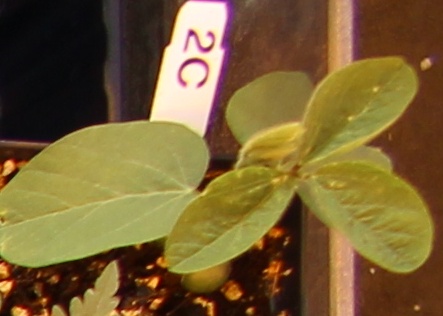
Label: Soybean